Question: Please indicate a possible affordance area of baseball bat that can be used for hitting
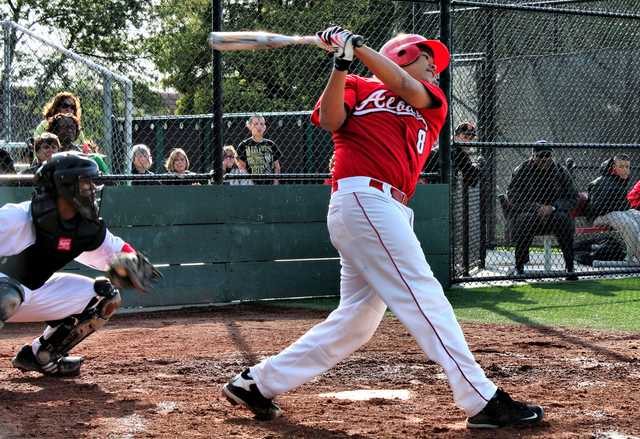
Answer: [204.5, 27, 273.5, 50]